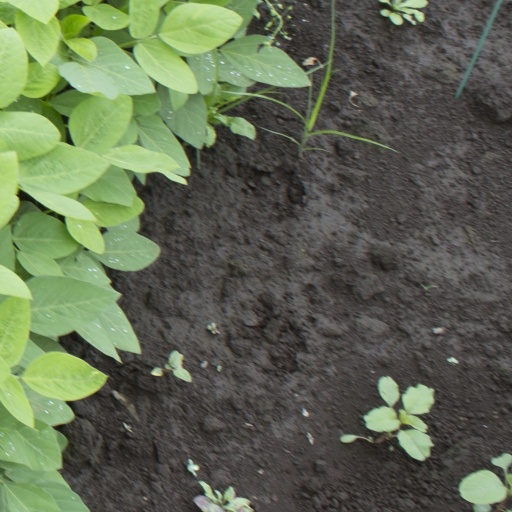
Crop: soybean